Ariel Magnus

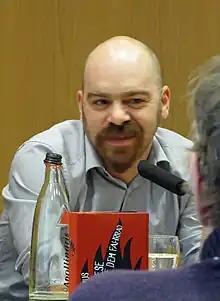
Ariel Magnus 2010 in Frankfurt am Main

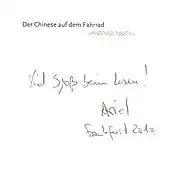
Autograph

Ariel Magnus (born October 16, 1975 in Buenos Aires)) is an Argentine writer. He studied Spanish literature and philosophy in Heidelberg and Berlin, Germany.